Society of the Sacred Heart

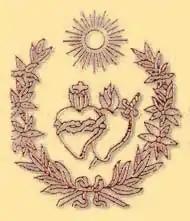
Original emblem of the Society of the Sacred Heart

Madeleine Sophie Barat founded the Society of the Sacred Heart of Jesus in the wake of the French Revolution to provide educational opportunities for girls. The manner of life was to be simple without the prescribed austerities of the older orders, which would be incompatible with the work of education. In some houses the religious conducted just one school, but in several places, especially in the larger houses in cities there were at least two schools, a boarding school and a school for poor children. The first convent was opened at Amiens in 1801. In 1820 the French Government gave a run down property now known as Hotel Biron (current Rodin Museum) to the Society. Other houses were opened in Grenoble, Niort, Poitiers and Cuigniers. In 1826 the society obtained the formal approbation of Pope Leo XII and the first cardinal protector was appointed. Barat remained superior general of the Society from 1806 until her death in 1865. The Society of the Sacred Heart quickly expanded within Europe and beyond.